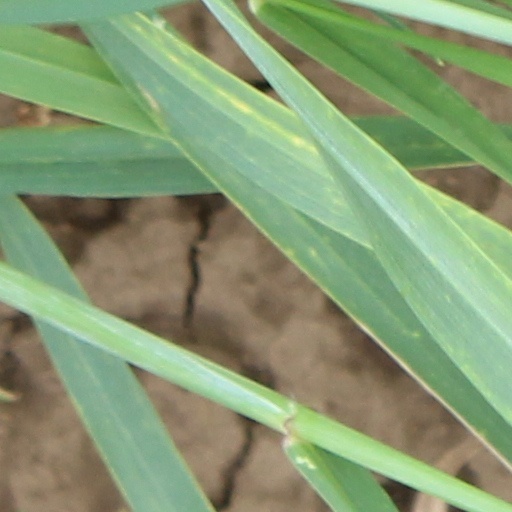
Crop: wheat